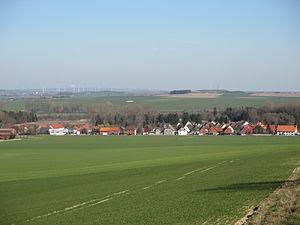
Heiningen est une municipalité allemande du land de Basse-Saxe et de l'arrondissement de Wolfenbüttel. En 2015, elle comptait 657 habitants.